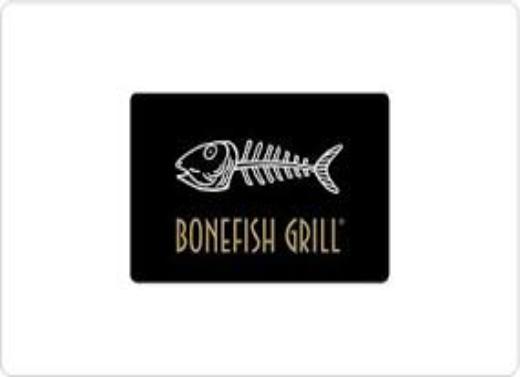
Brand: Bonefish Grill
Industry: Others